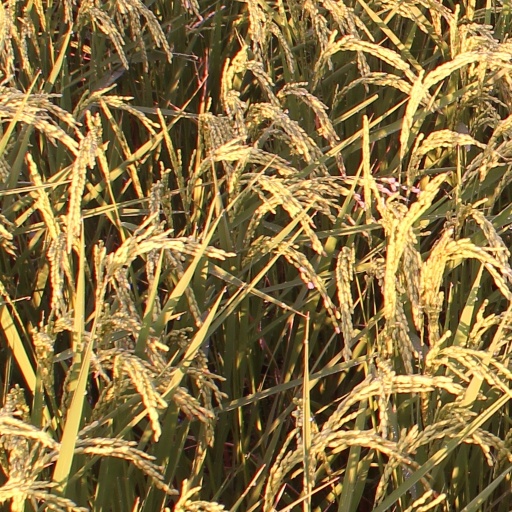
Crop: rice